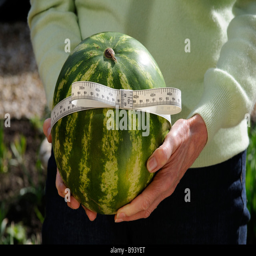
watermelon for healthy diet showing a tape measure